Randalstown railway station

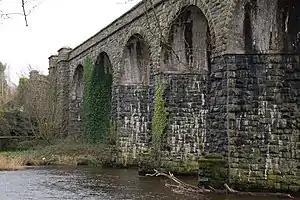

The station was opened by the Belfast and Ballymena Railway on 11 April 1848. The station buildings were designed by the architect Charles Lanyon.